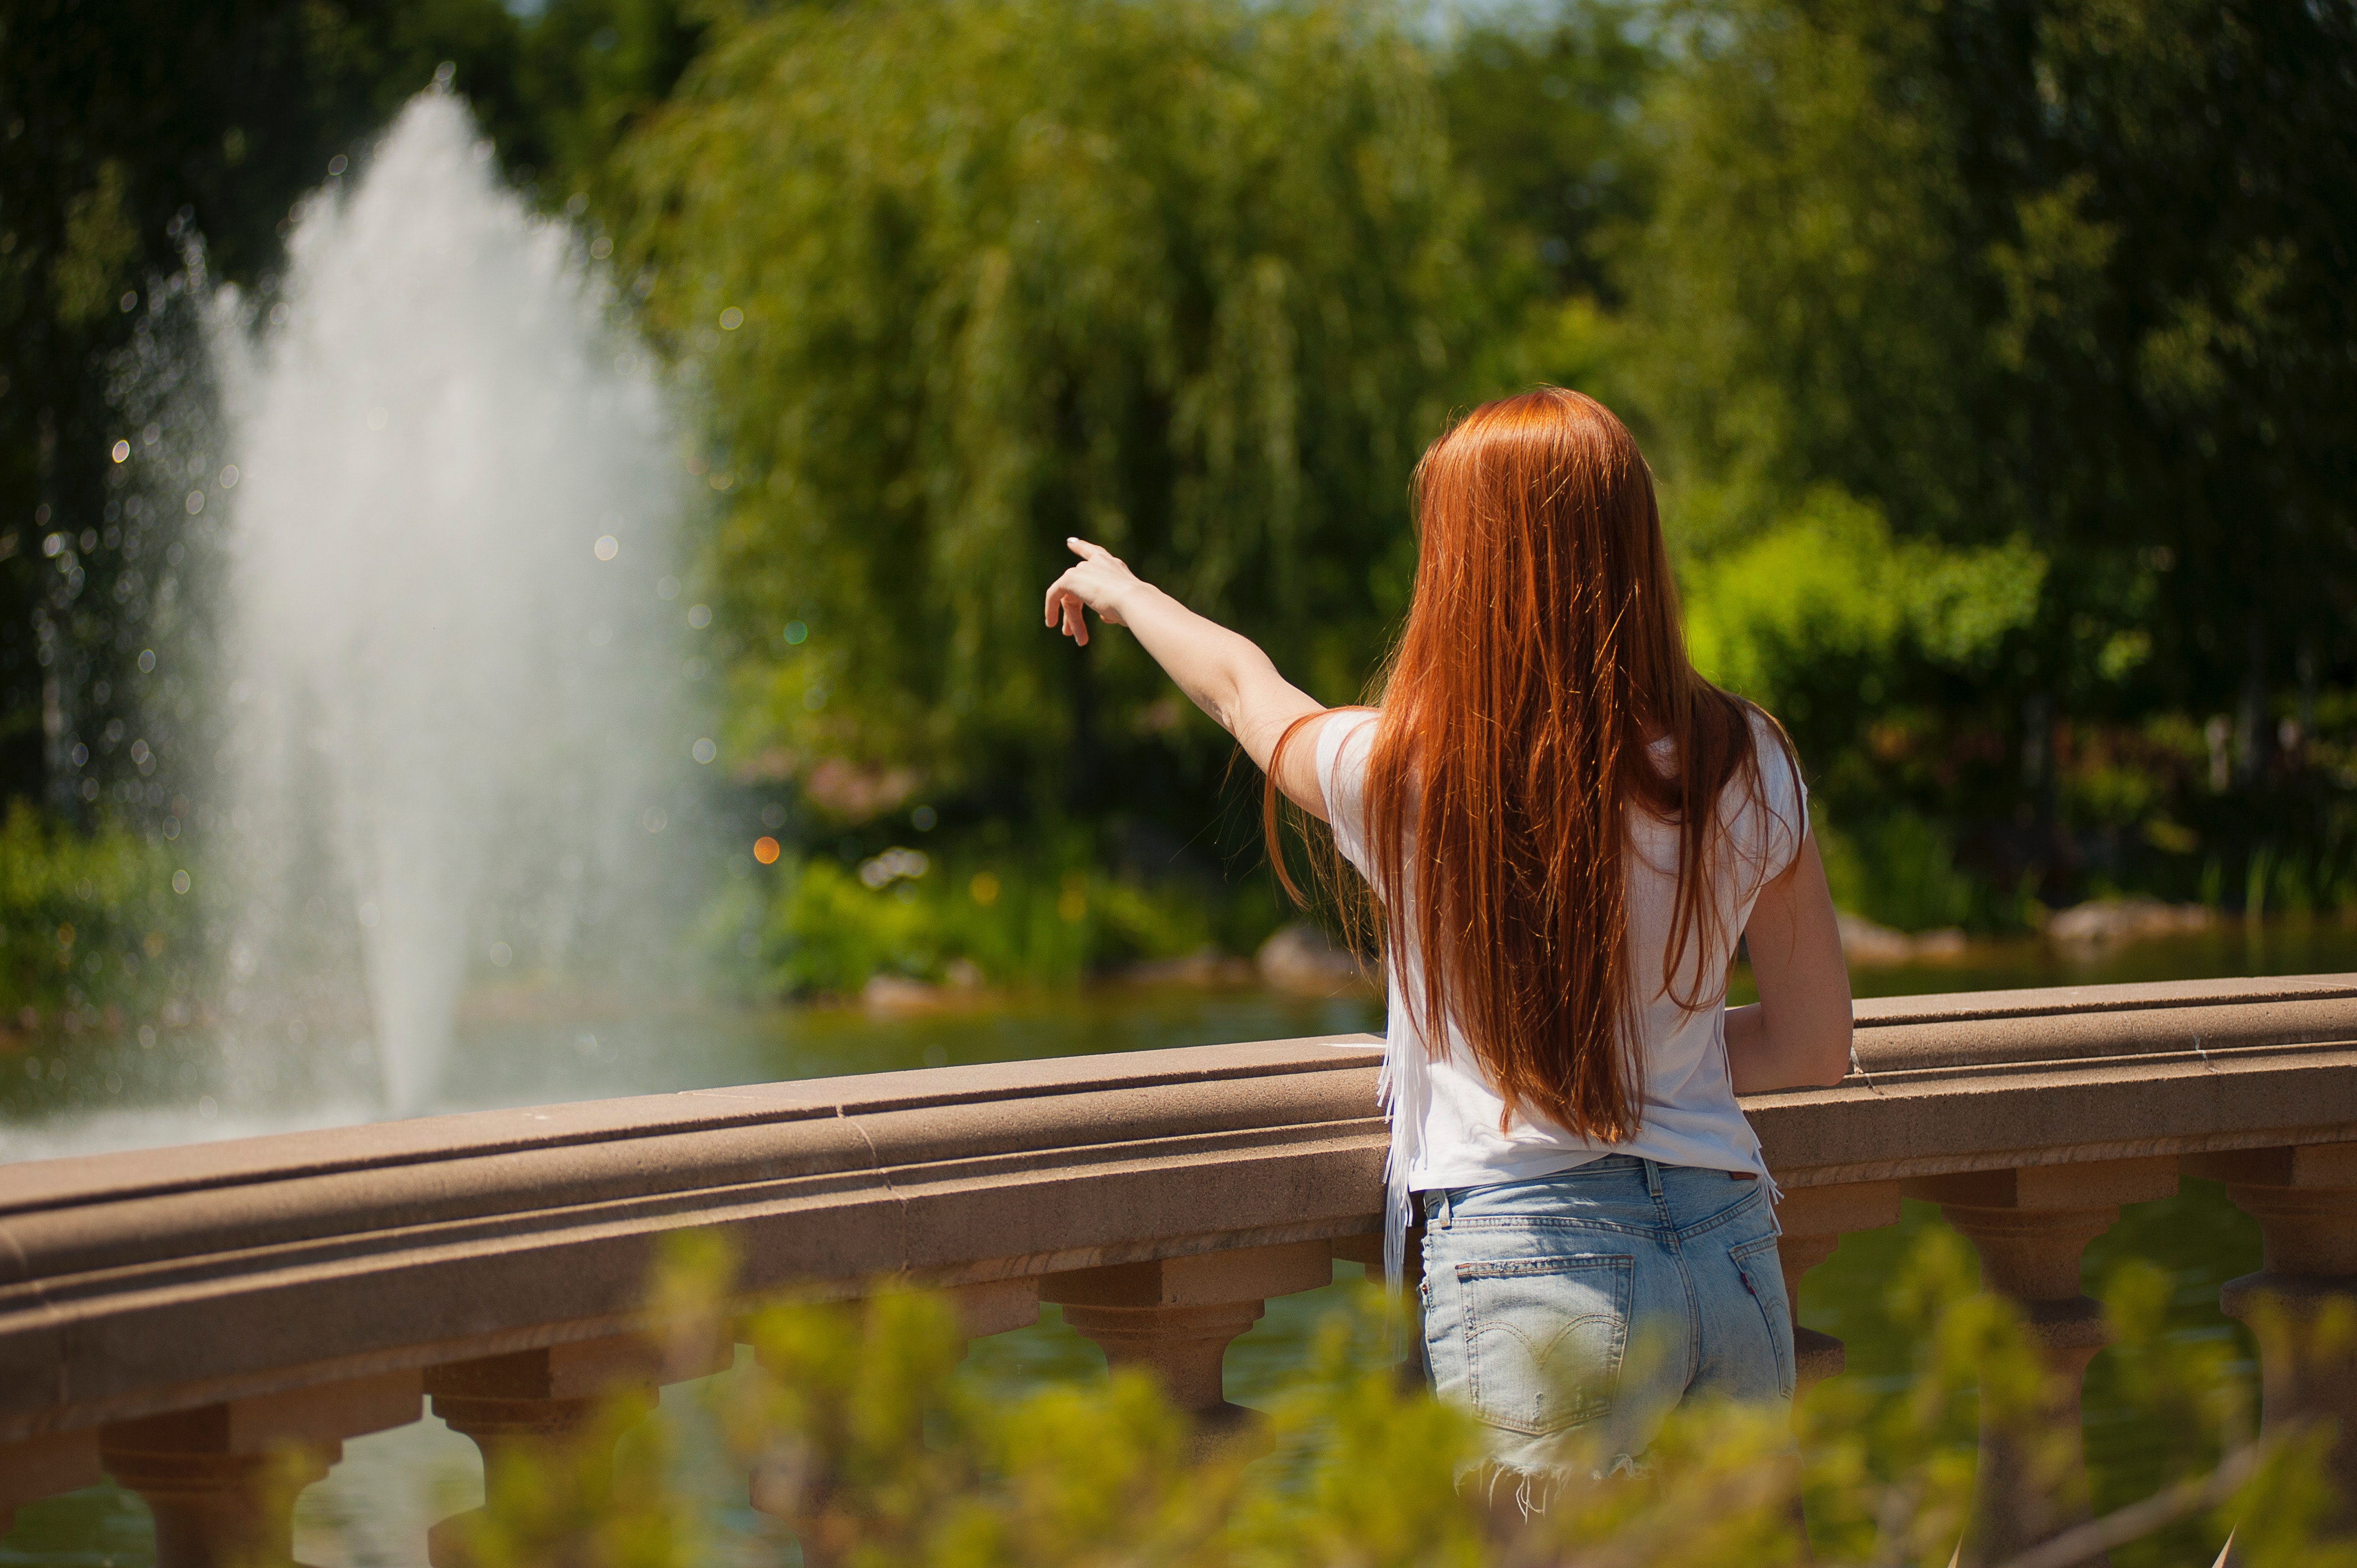
People in nature, hair, water, nature, green, beauty, long hair, waterfall, tree, botany, water feature, fountain, summer, fun, spring, leaf, photography, sunlight, reflection, leisure, happy, forest, watercourse, plant, vacation, sitting, river